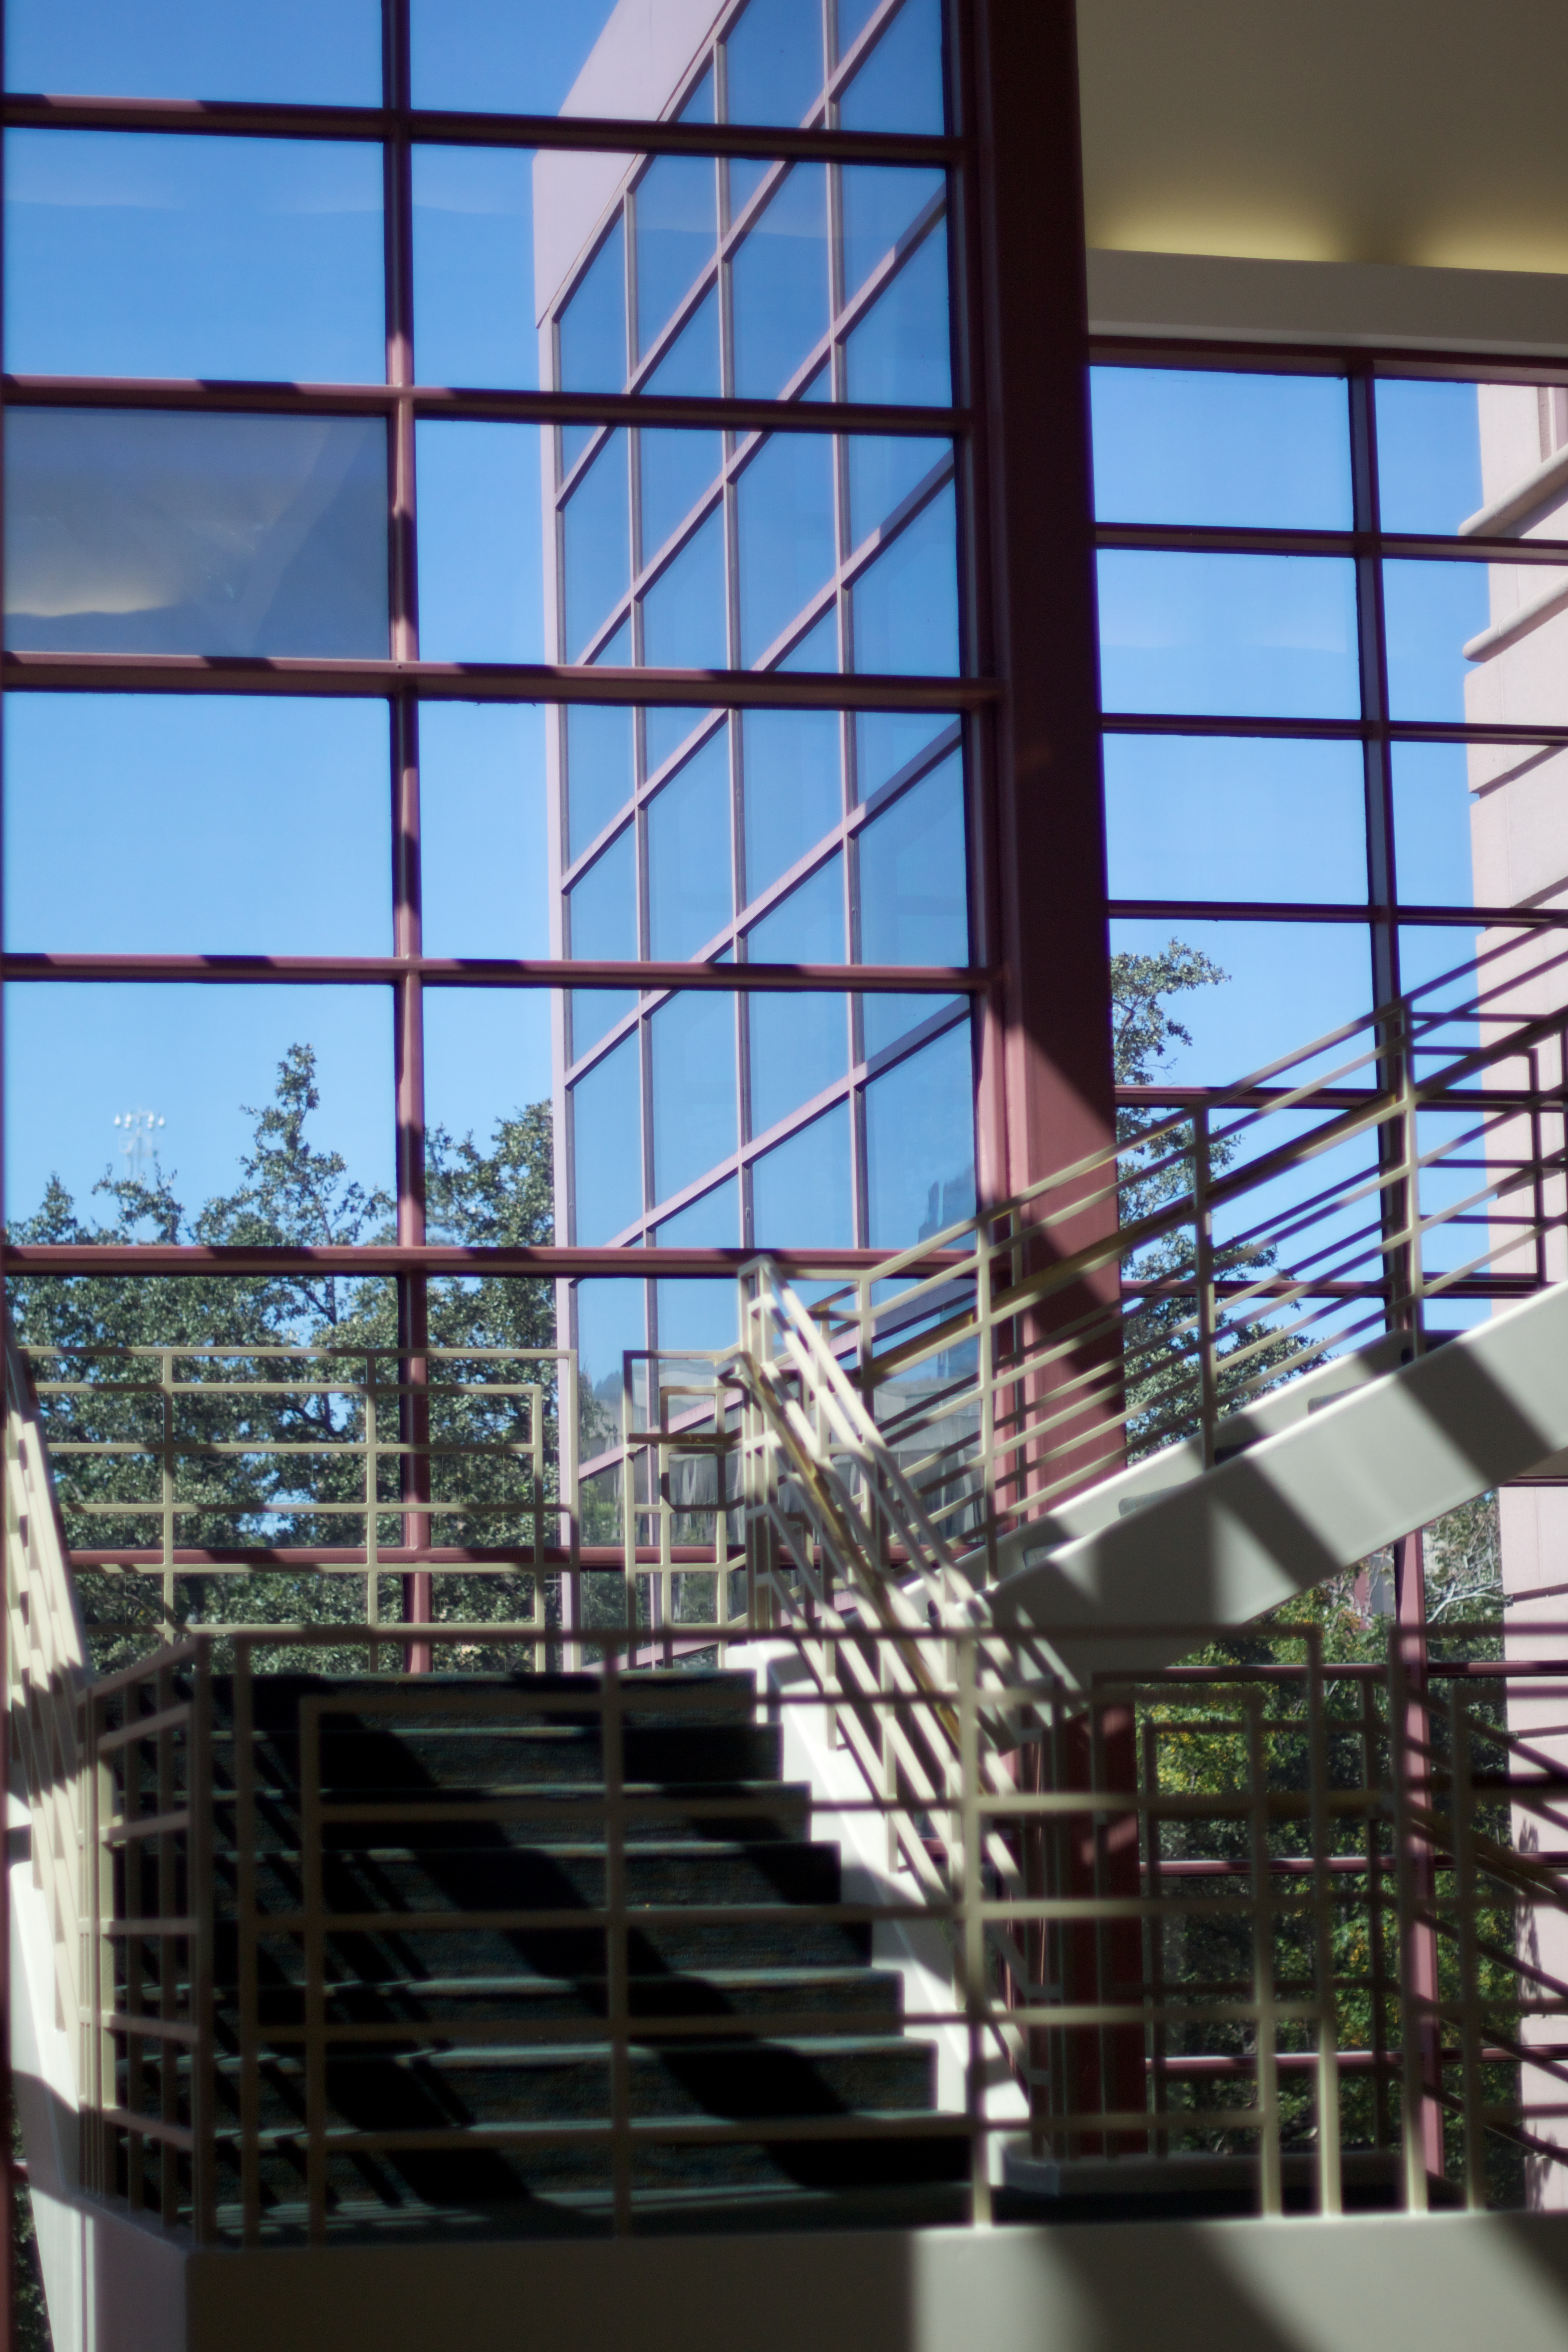
architecture, window, building, skyscraper, facade, professional, tower block, interior design, design, stairs, headquarters, condominium, daylighting, window covering